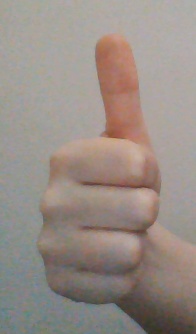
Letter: aleff